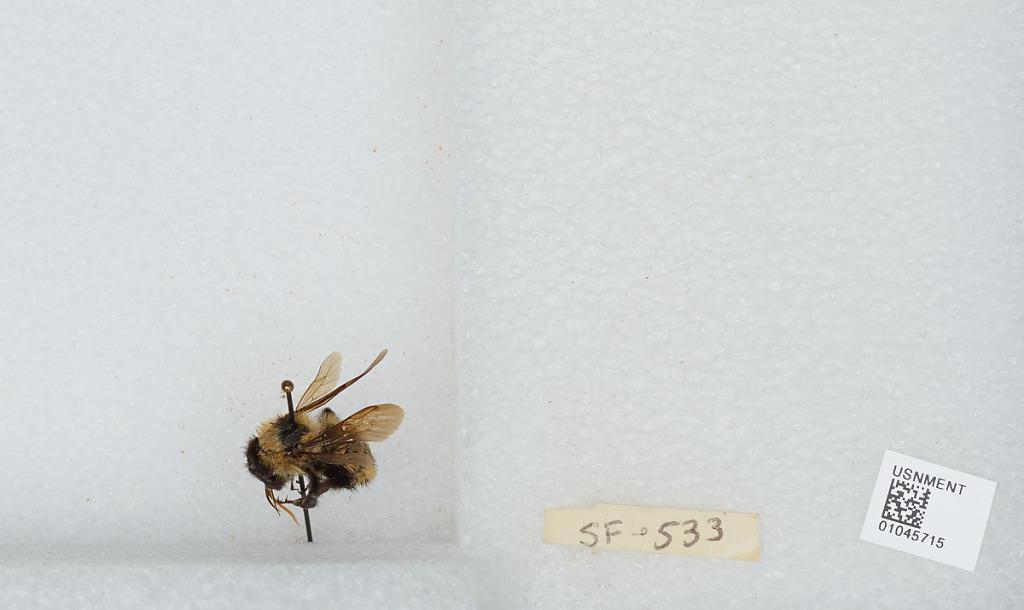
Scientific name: Bombus sp.